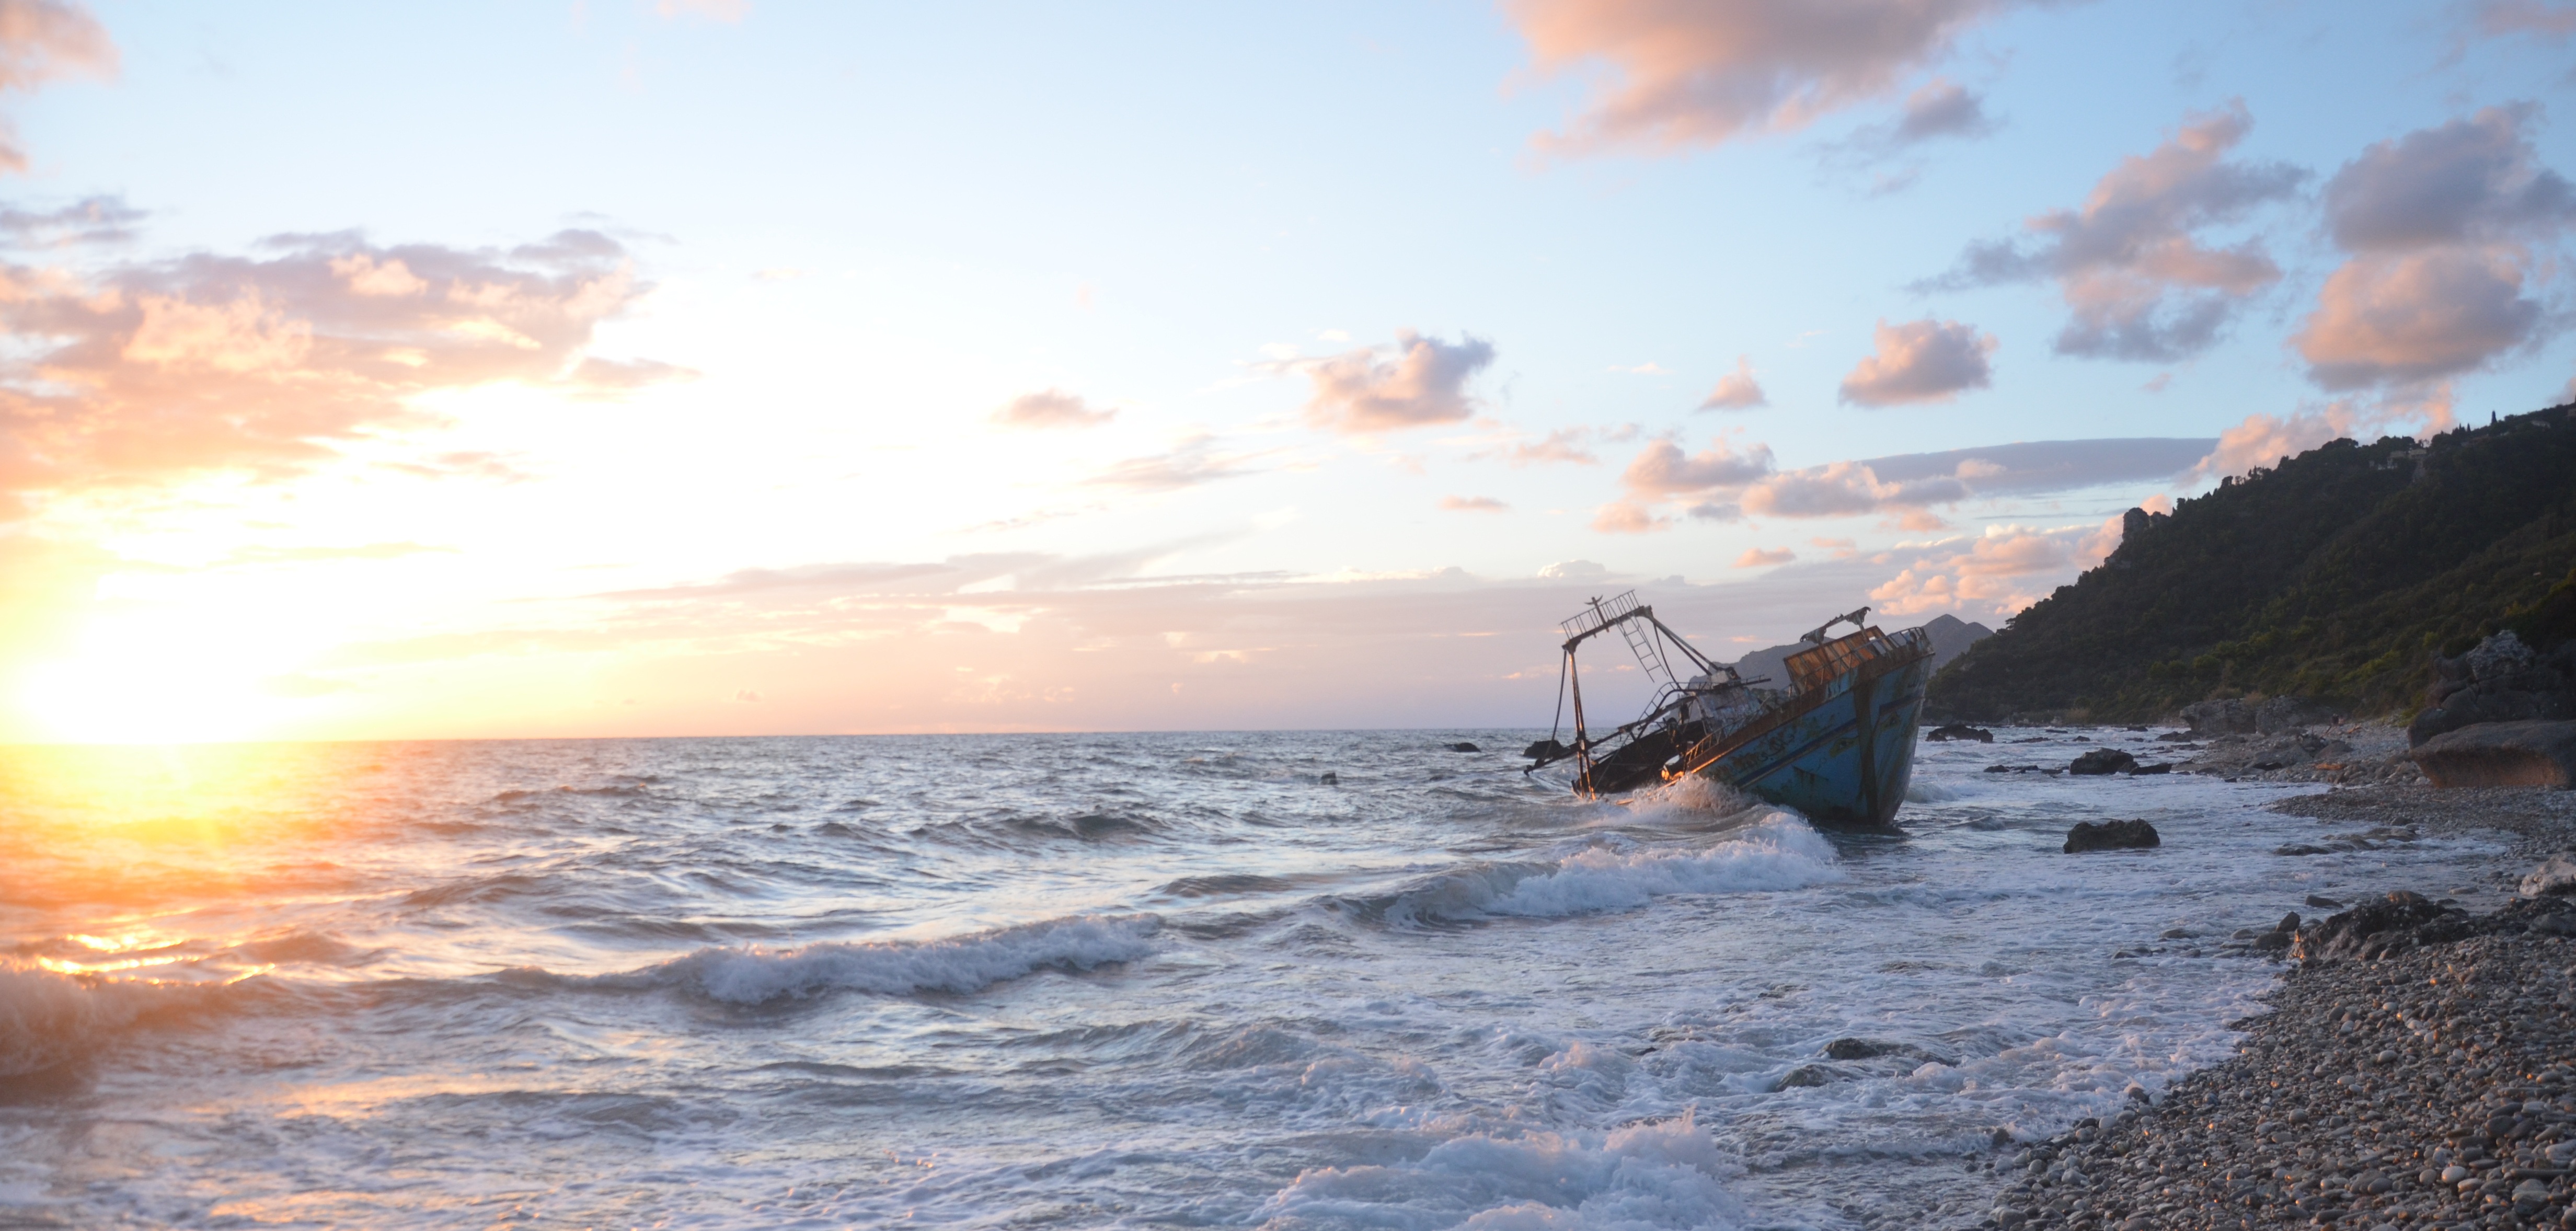
beach, sea, coast, ocean, cloud, sunrise, sunset, boat, morning, shore, wave, wind, old, ship, cliff, europe, paddle, mediterranean, abandoned, extreme sport, sports, boating, rusty, greece, wreck, shipwreck, water sport, wind wave, boardsport